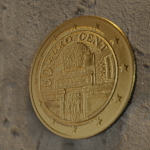
Coin value: 50cents
Country: at
Edition: standard